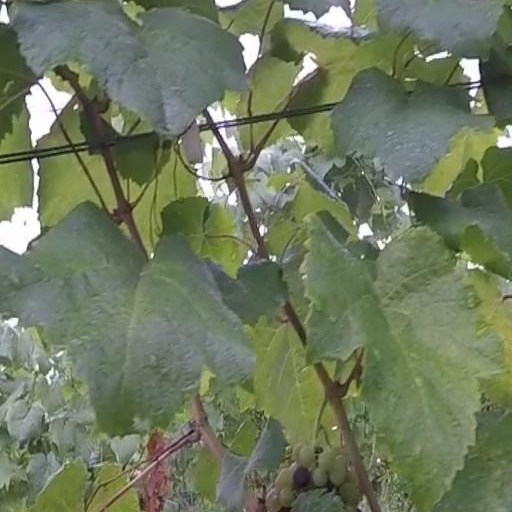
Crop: grape